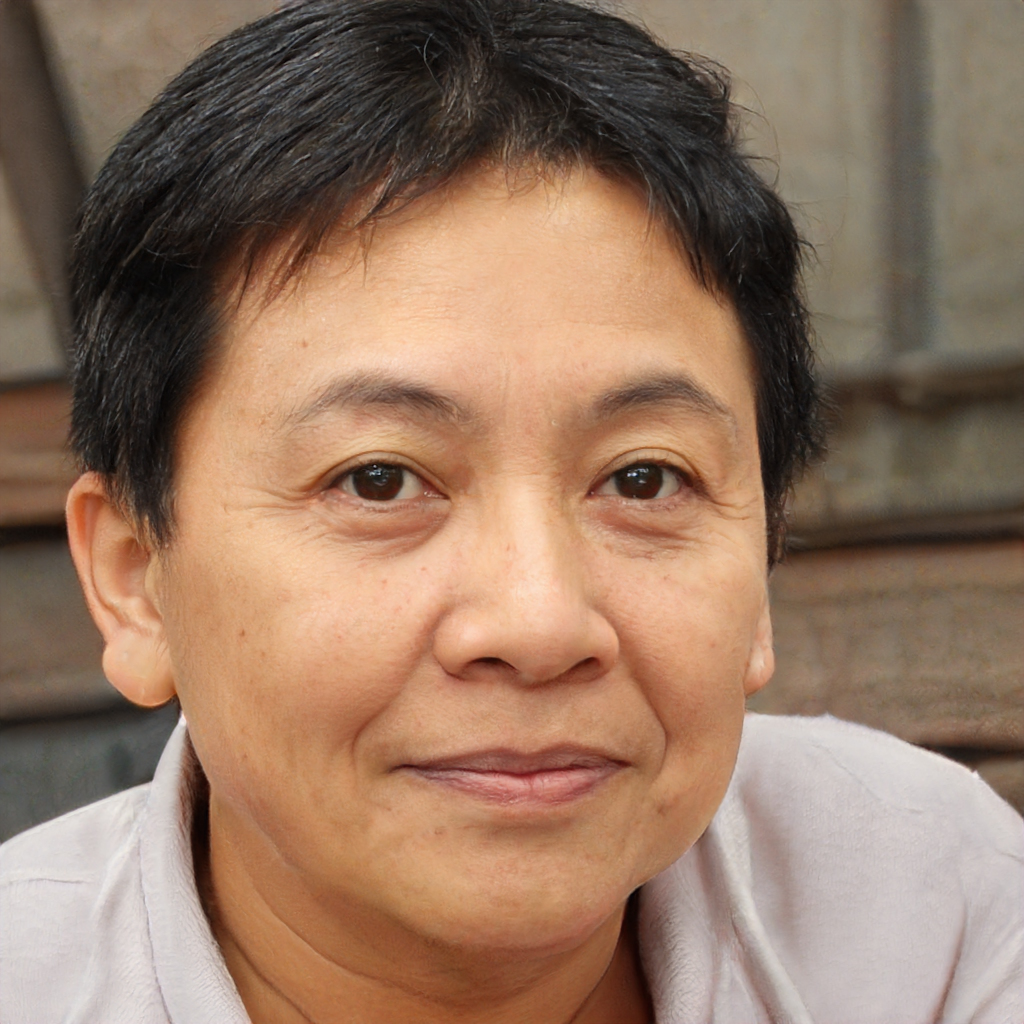
Portrait style: Real Portrait